Beverley Sitgreaves

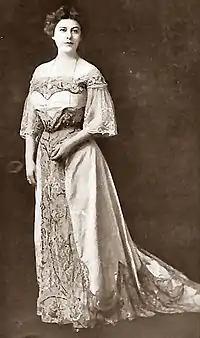
Beverly Sitgreaves in "The Greater Love"The Bohemian, January, 1906

Susan Beverly Sitgreaves was born in Charleston, South Carolina, on April 17, 1863, the eldest of six children raised by Julius A. and Eliza B. Sitgreaves. Her father, a native of South Carolina, worked as a copyist, and had married her mother, a Virginian, in 1862. Julius Sitgreaves was one of two men, the other, South Carolinian newspaper editor Edmund Ruffin, credited with firing the first shot in the American Civil War at the onset of the battle for Fort Sumter. At the time of his death in 1912, Julius was an editorial writer for the publication "American Art News" in New York City. Beverly received her early education at Mount de Chantal Academy near Wheeling, West Virginia, not far from where she and her family had settled after the war.